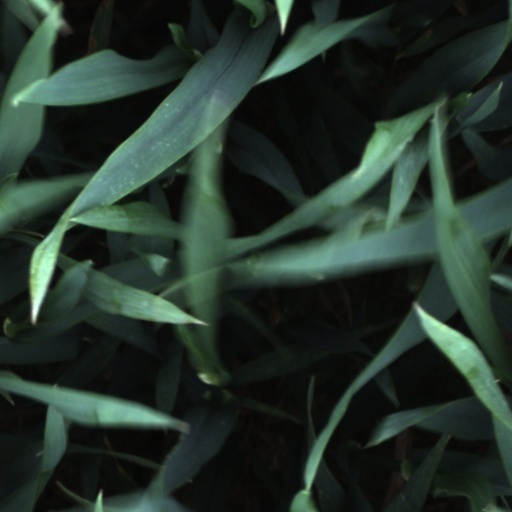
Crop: wheat